Kampar River

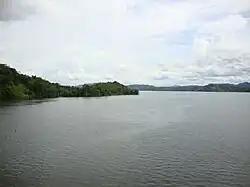
The hydropower lake of Koto Panjang

A large tidal bore that can include breaking waves occurs on the river. It is known as "Bono", which means "true".